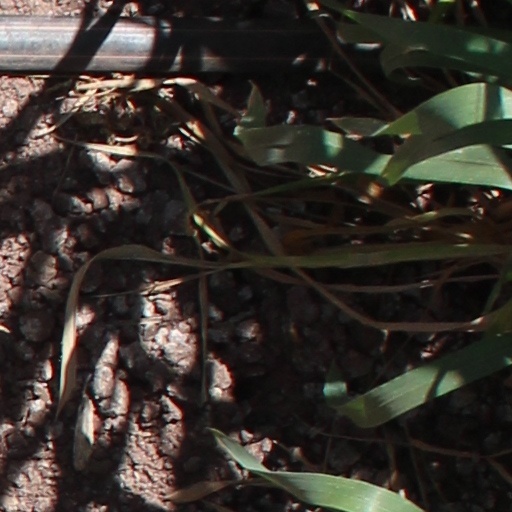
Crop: wheat